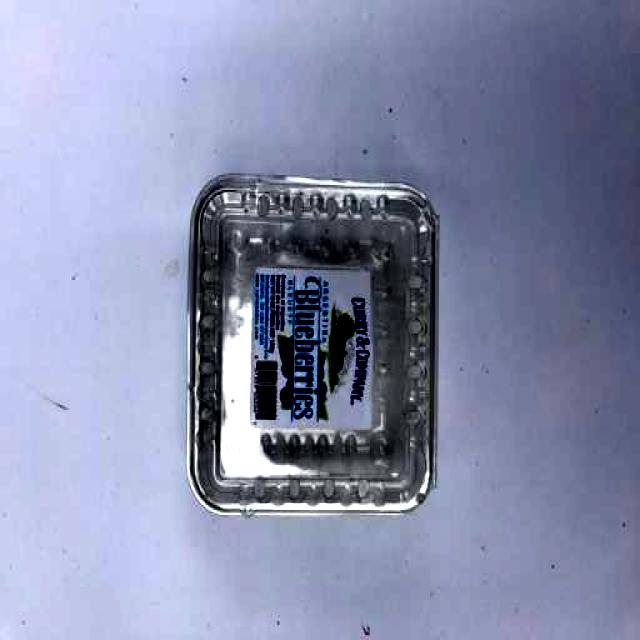
Label: Plastic